Bridport Railway

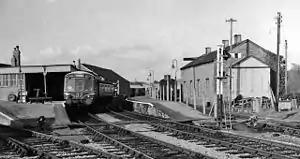
Bridport railway station

The original Bridport station was a stone-built terminus with two platforms under a train shed. When opened the station provided a focus in the hitherto remote area for distribution of the net and twine products made locally. When the line was extended to West Bay, the alignment of the existing station had to be altered, and one platform line was removed to allow the other to be curved towards the new extension. Between 1887 and 1902 it was known locally as Bradpole Road station to avoid confusion with East Street.